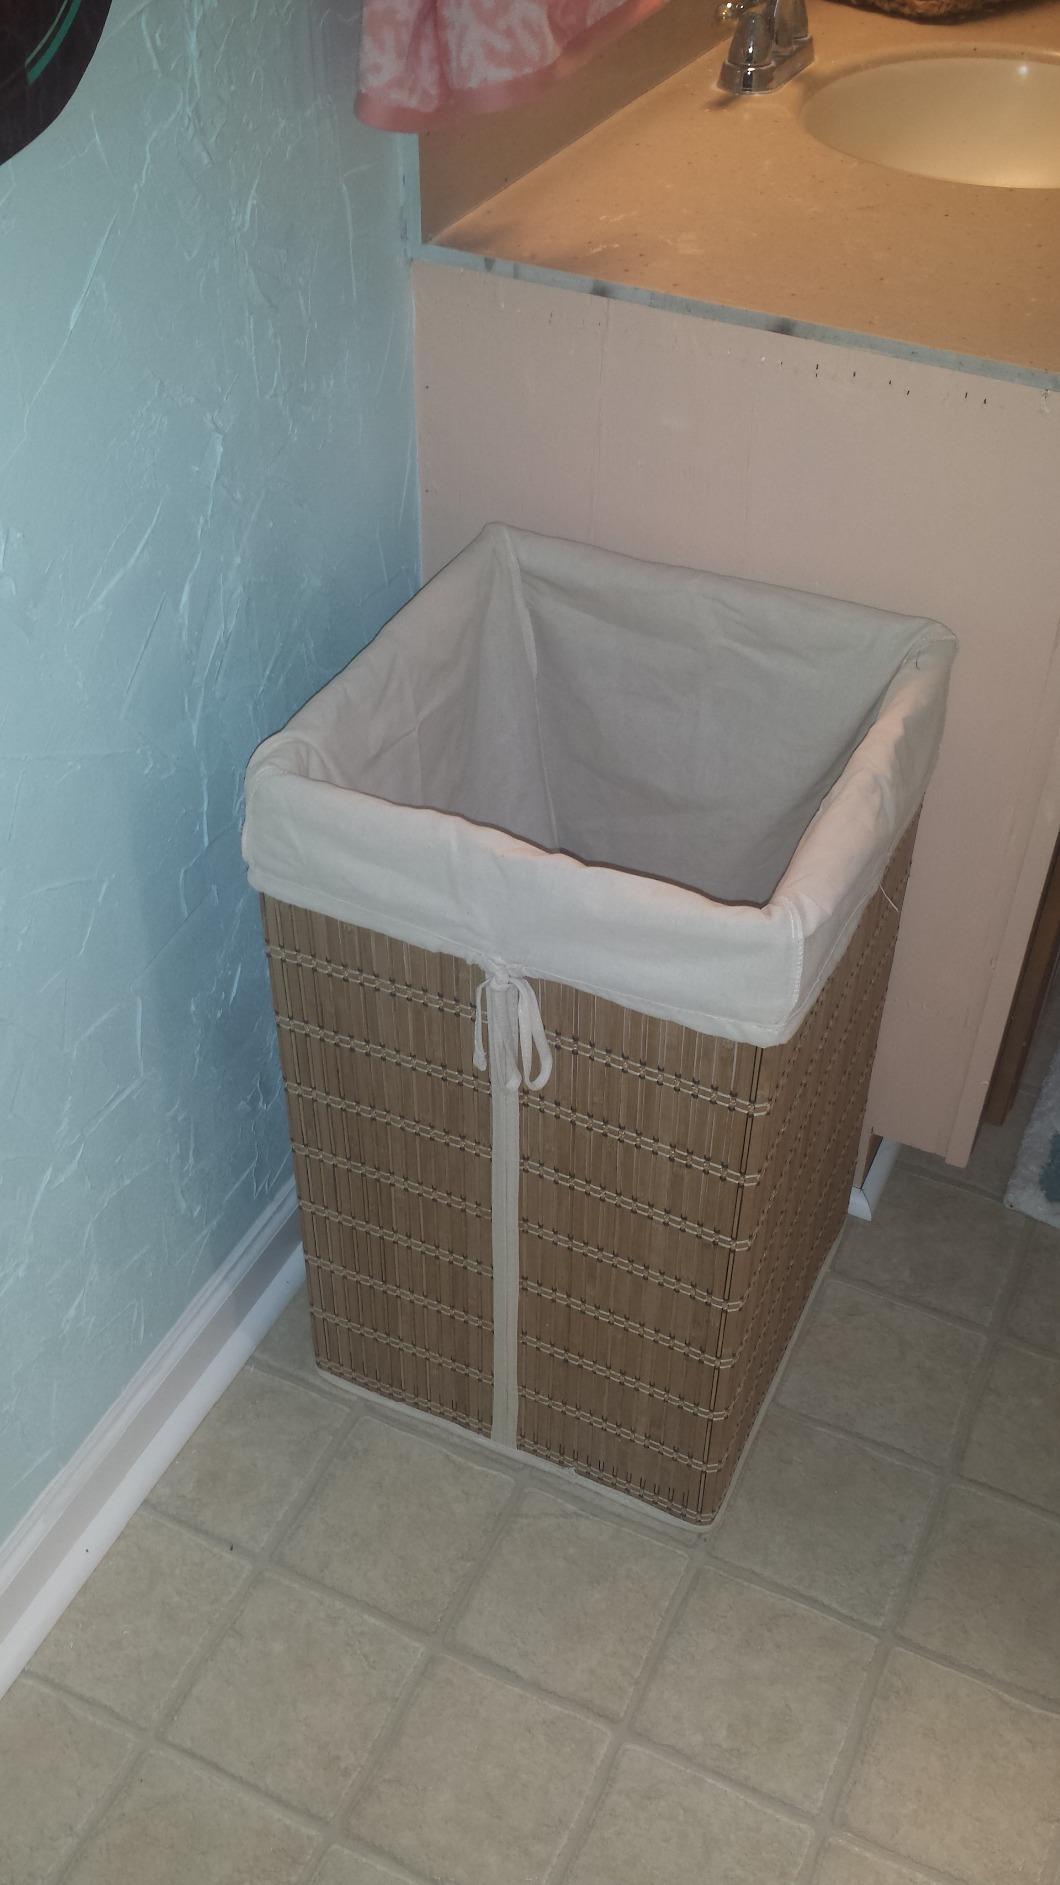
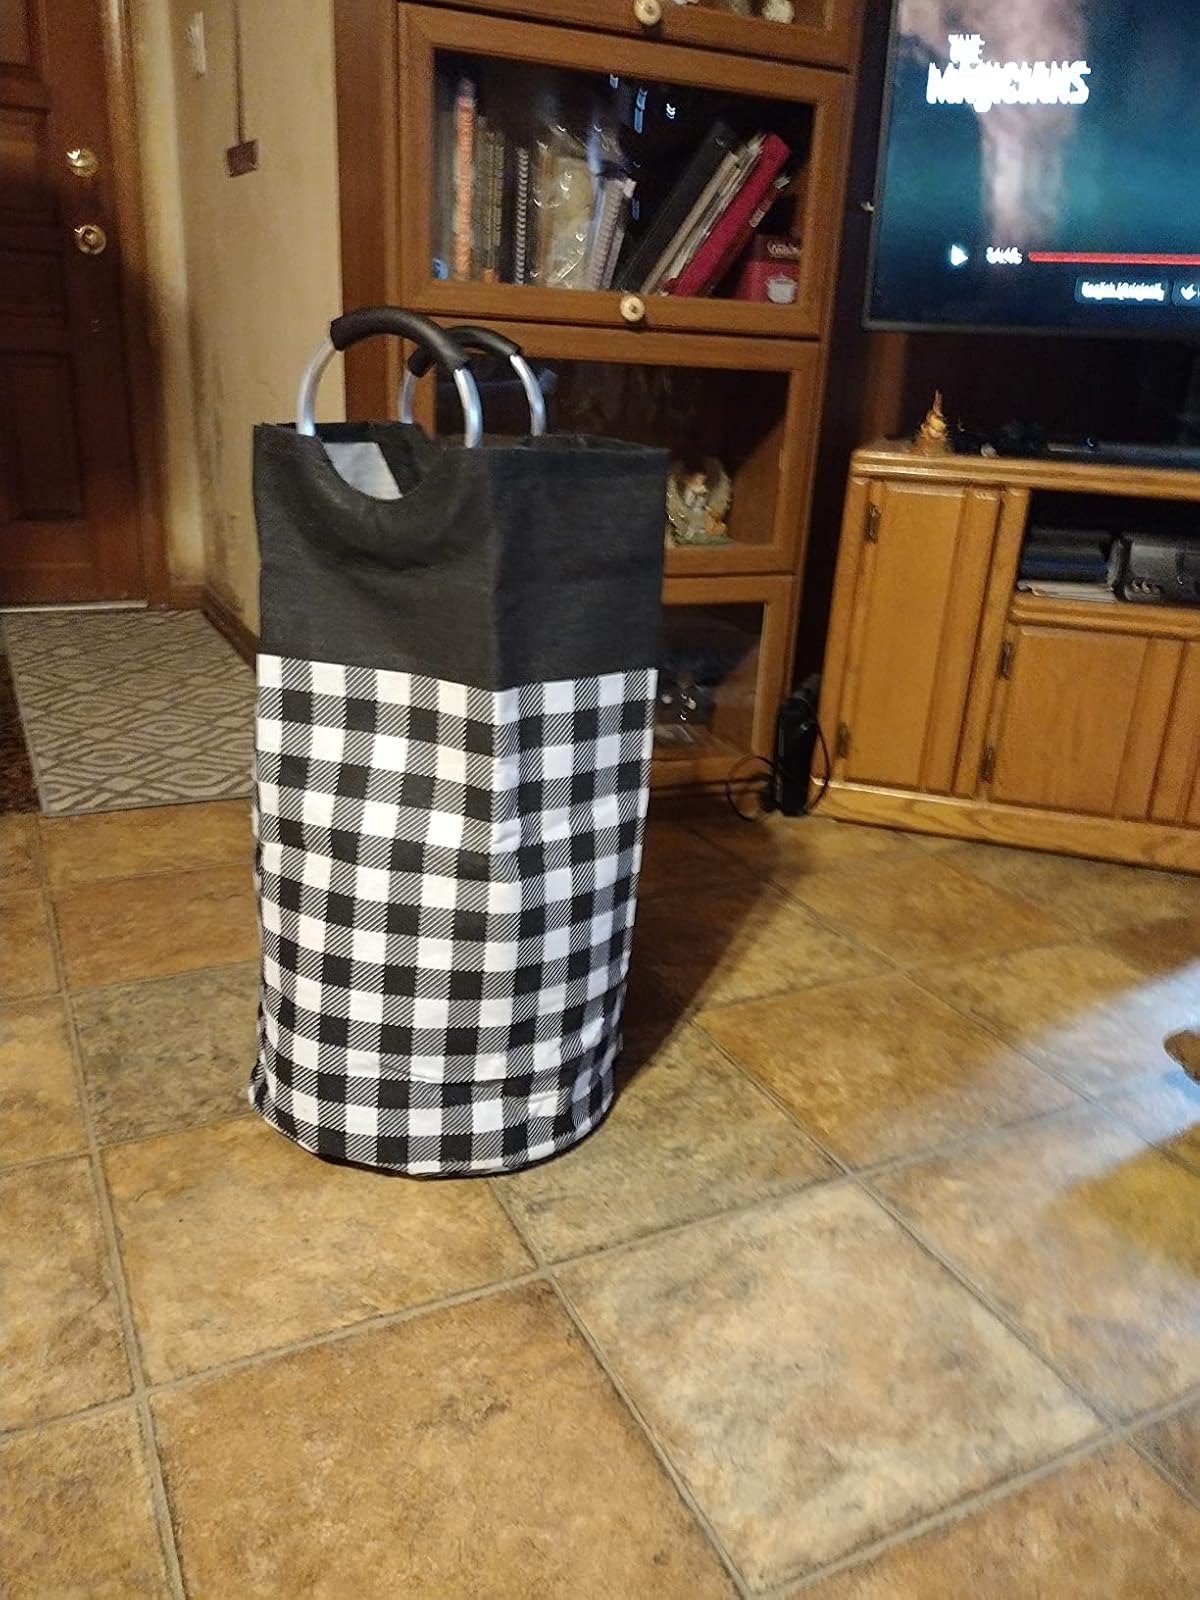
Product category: items_hamper
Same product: no